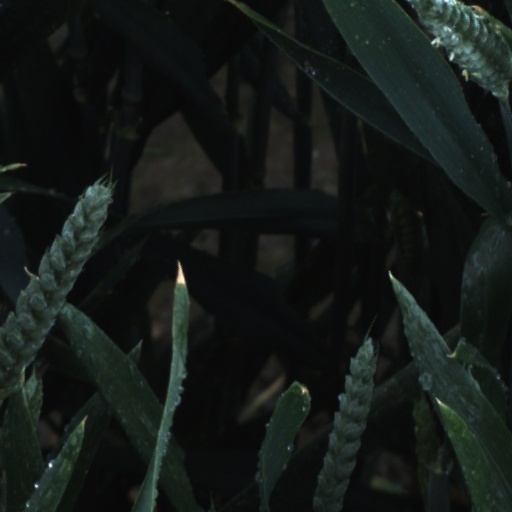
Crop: wheat